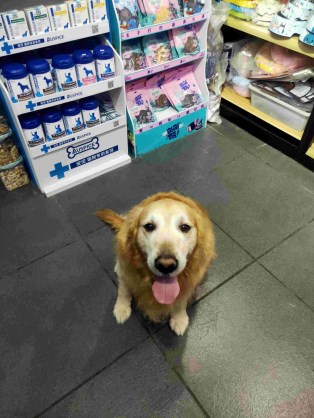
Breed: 5355-n000126-golden_retriever